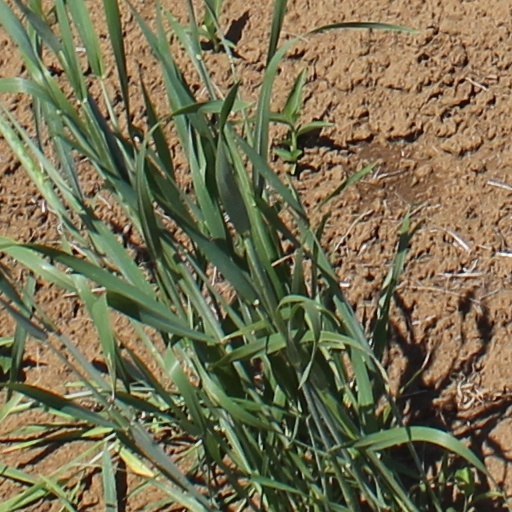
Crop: wheat